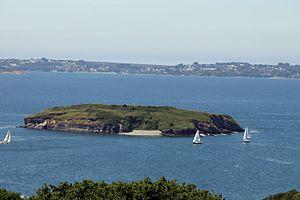
l'ïle Ronde vue de la Pointe de l'Armorique-Plougastel-Daoulas- Finistère-Bretagne -France